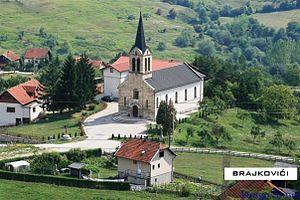
Brajkovići est un village de Bosnie-Herzégovine. Il est situé dans la municipalité de Travnik, dans le canton de Bosnie centrale et dans la Fédération de Bosnie-et-Herzégovine. Selon les premiers résultats du recensement bosnien de 2013, il compte 540 habitants.